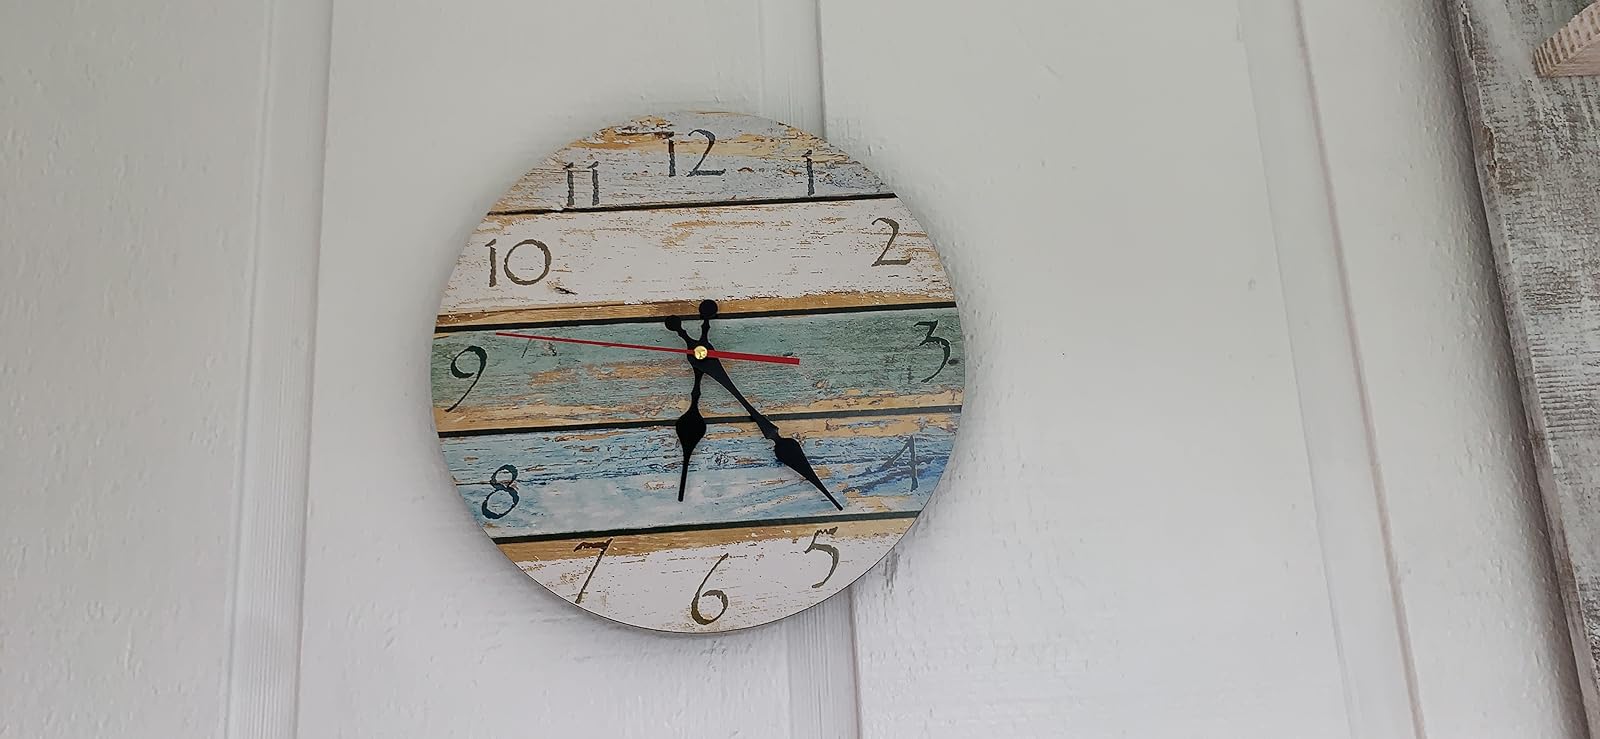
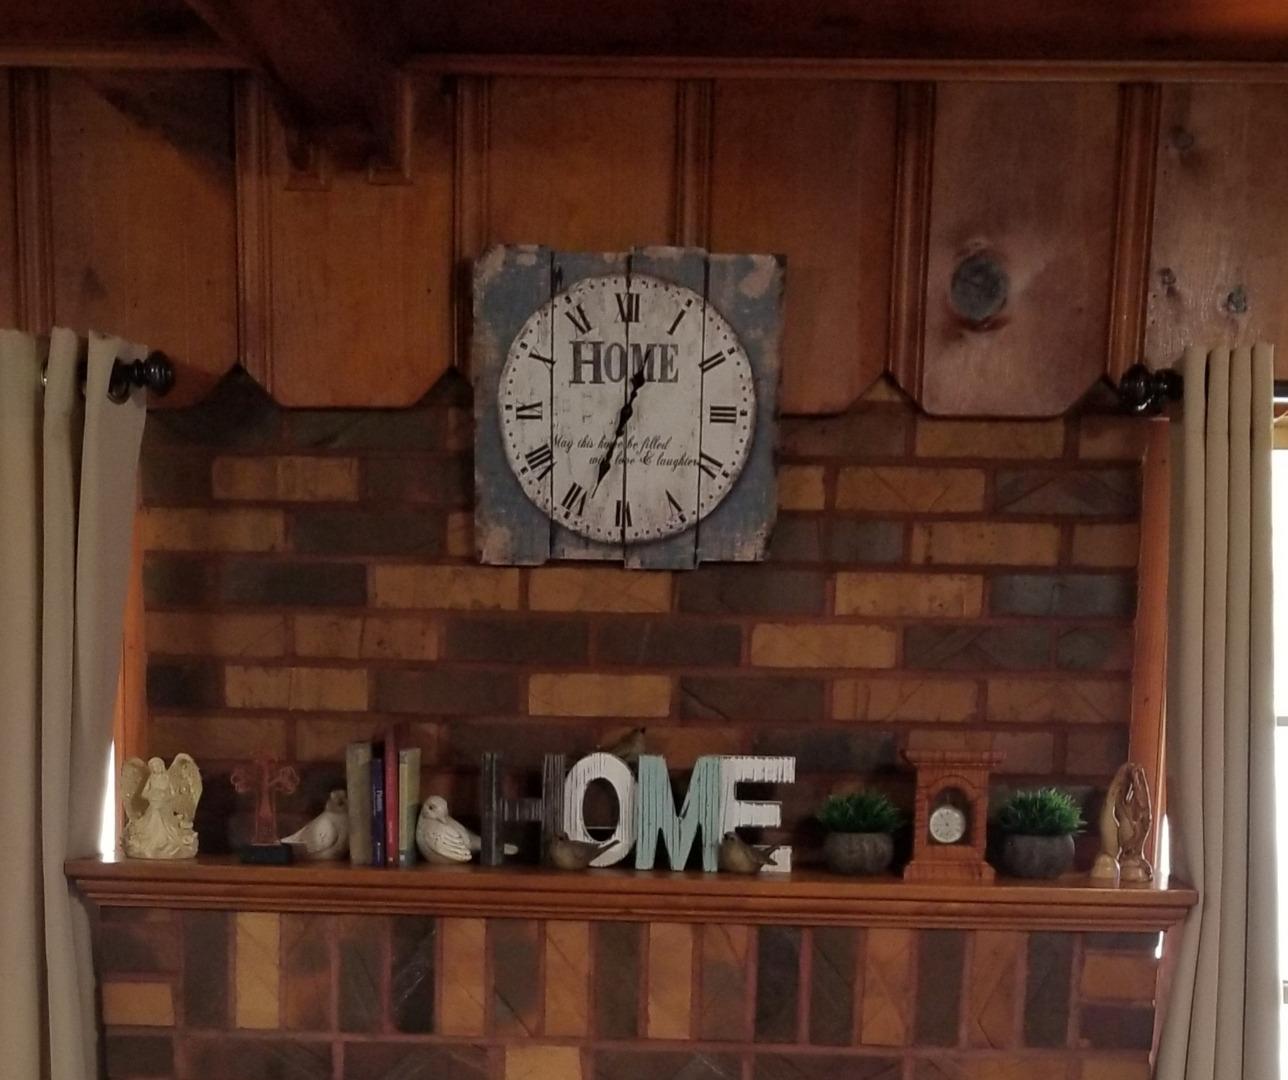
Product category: clock
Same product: no